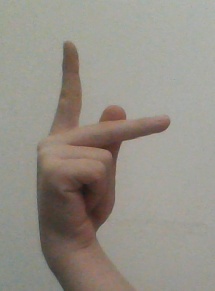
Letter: dha